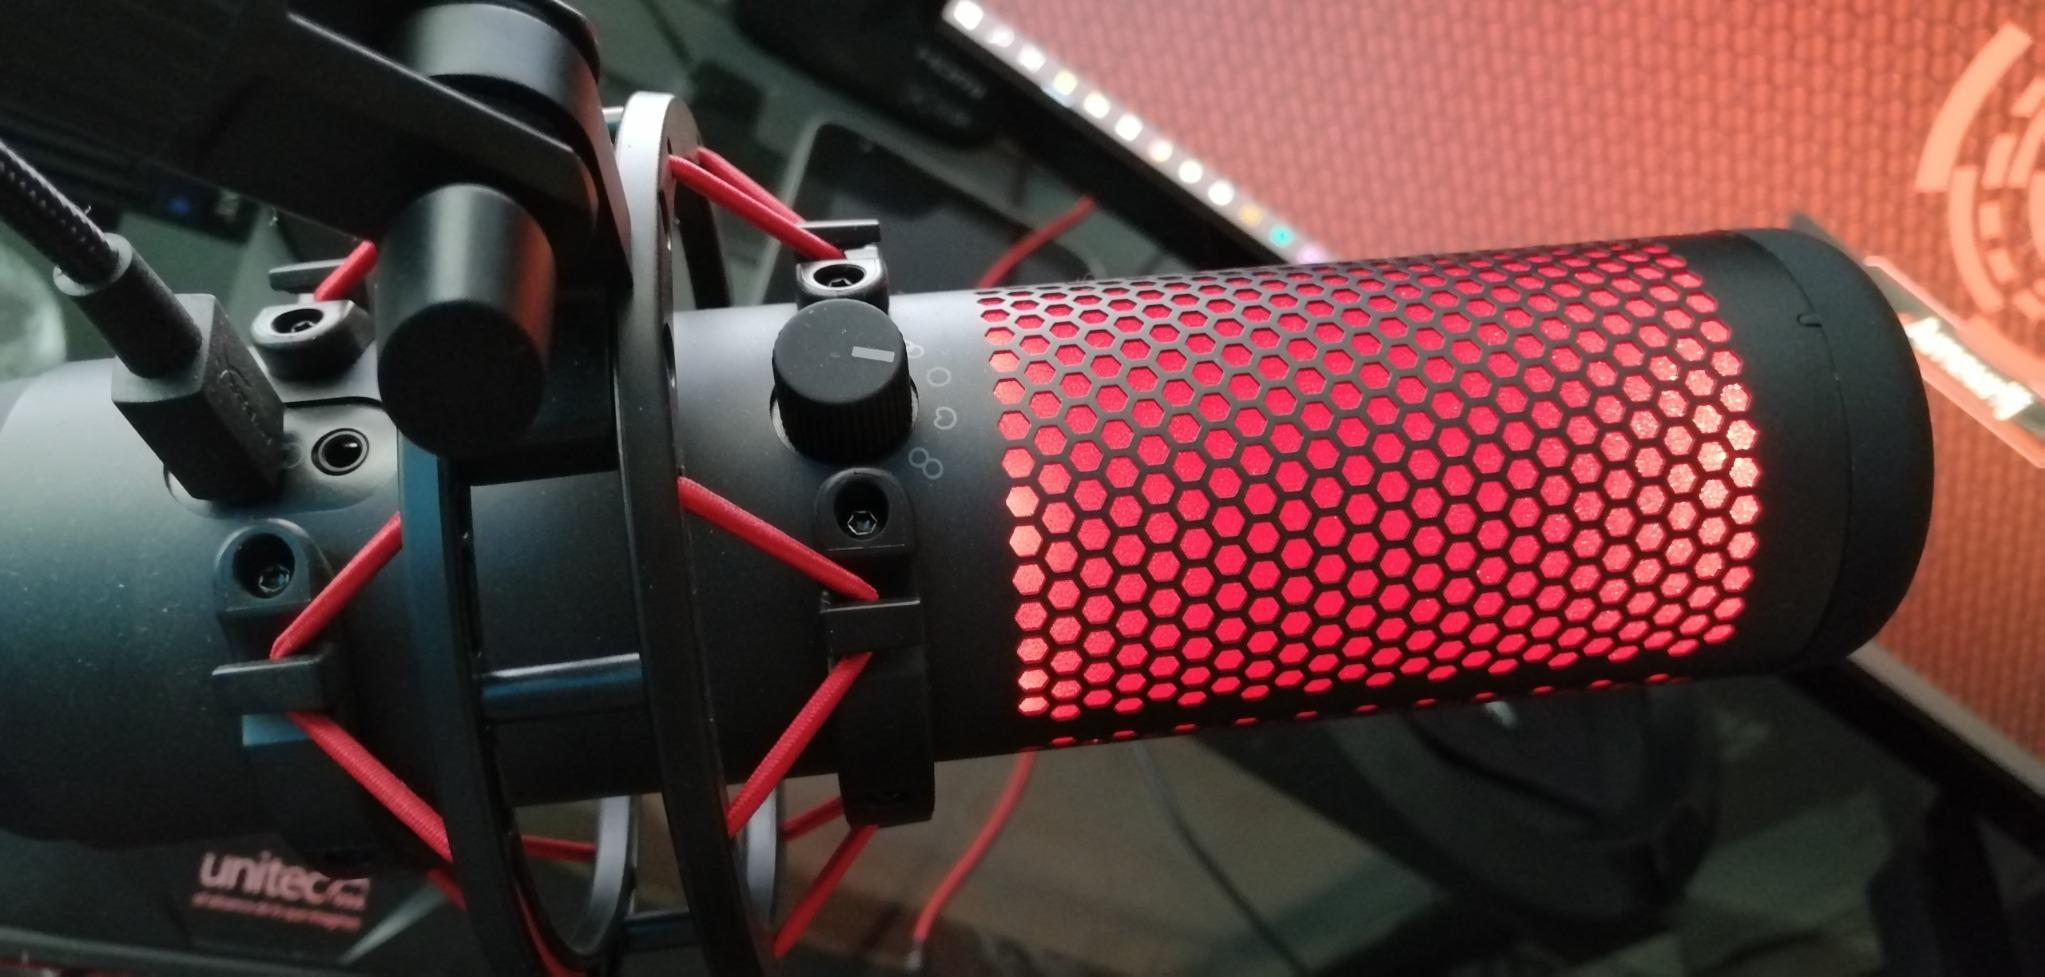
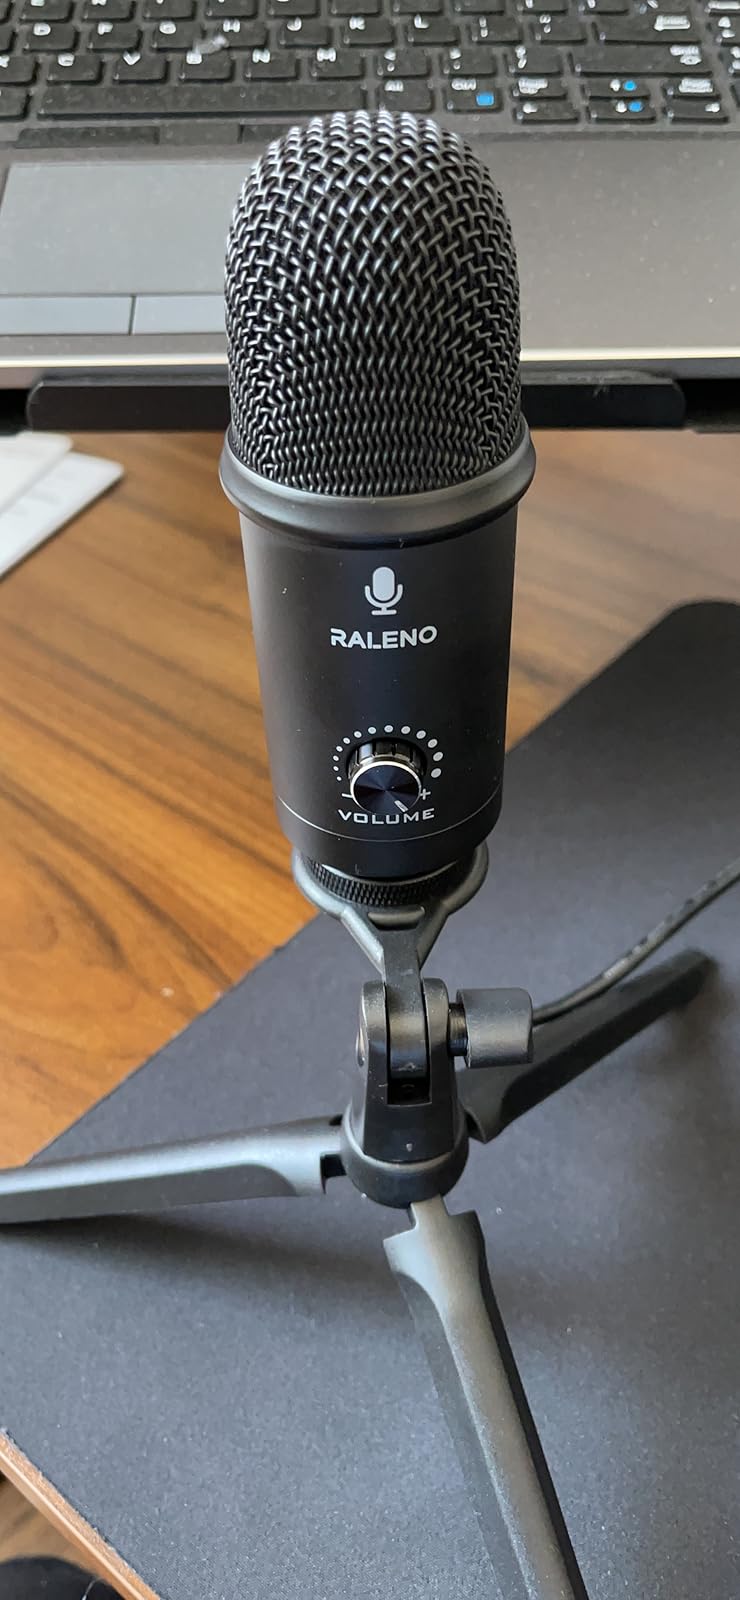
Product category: microphone
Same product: no